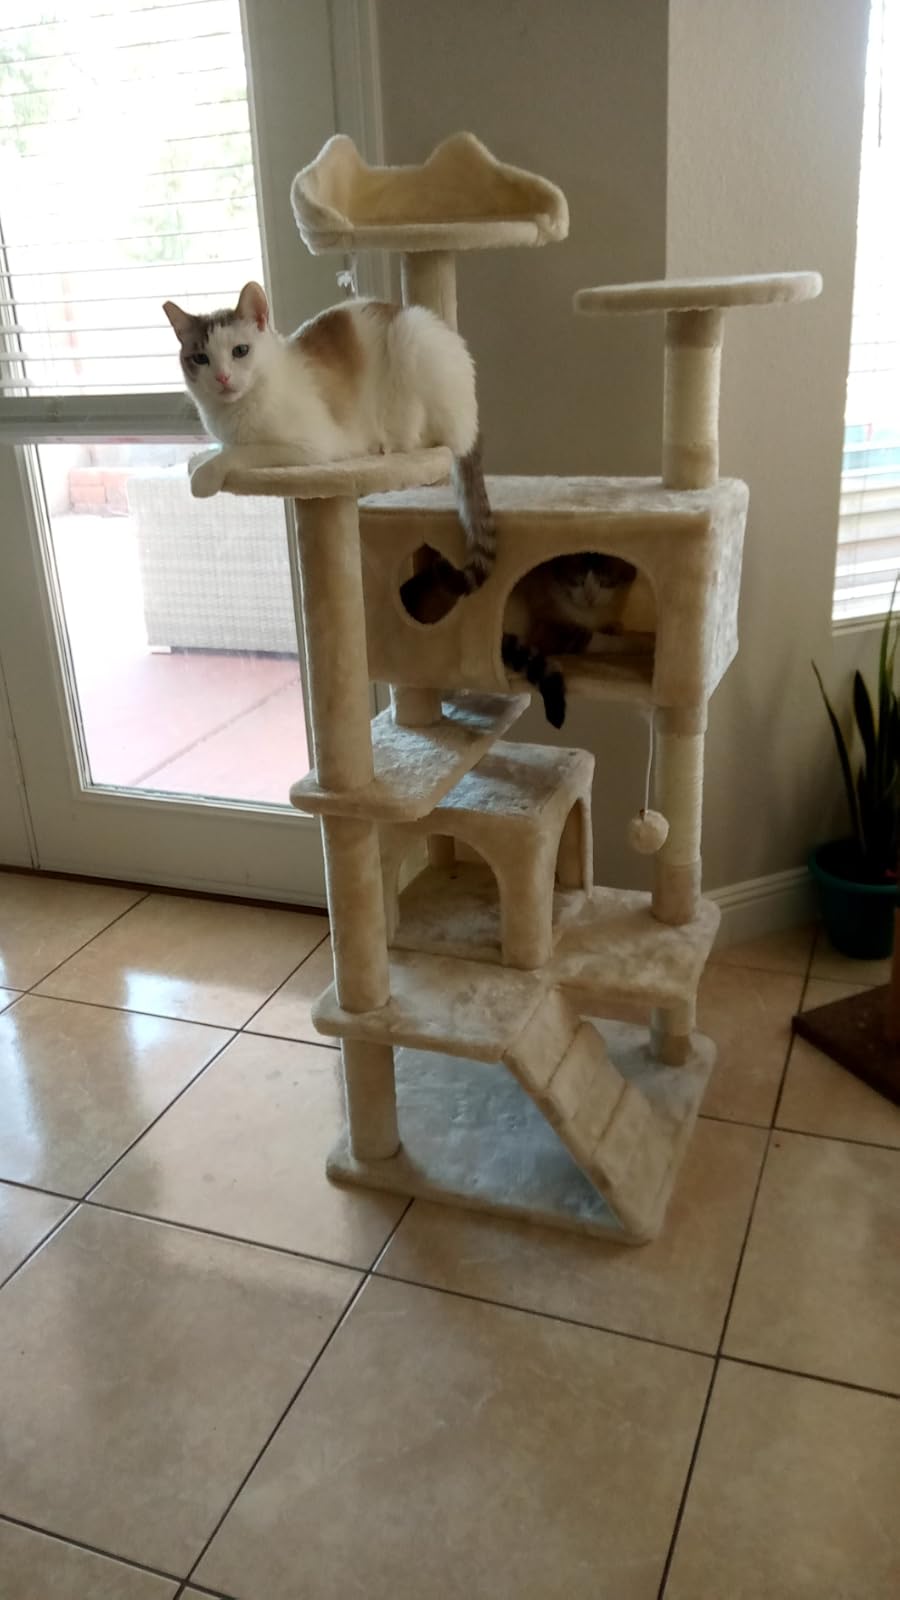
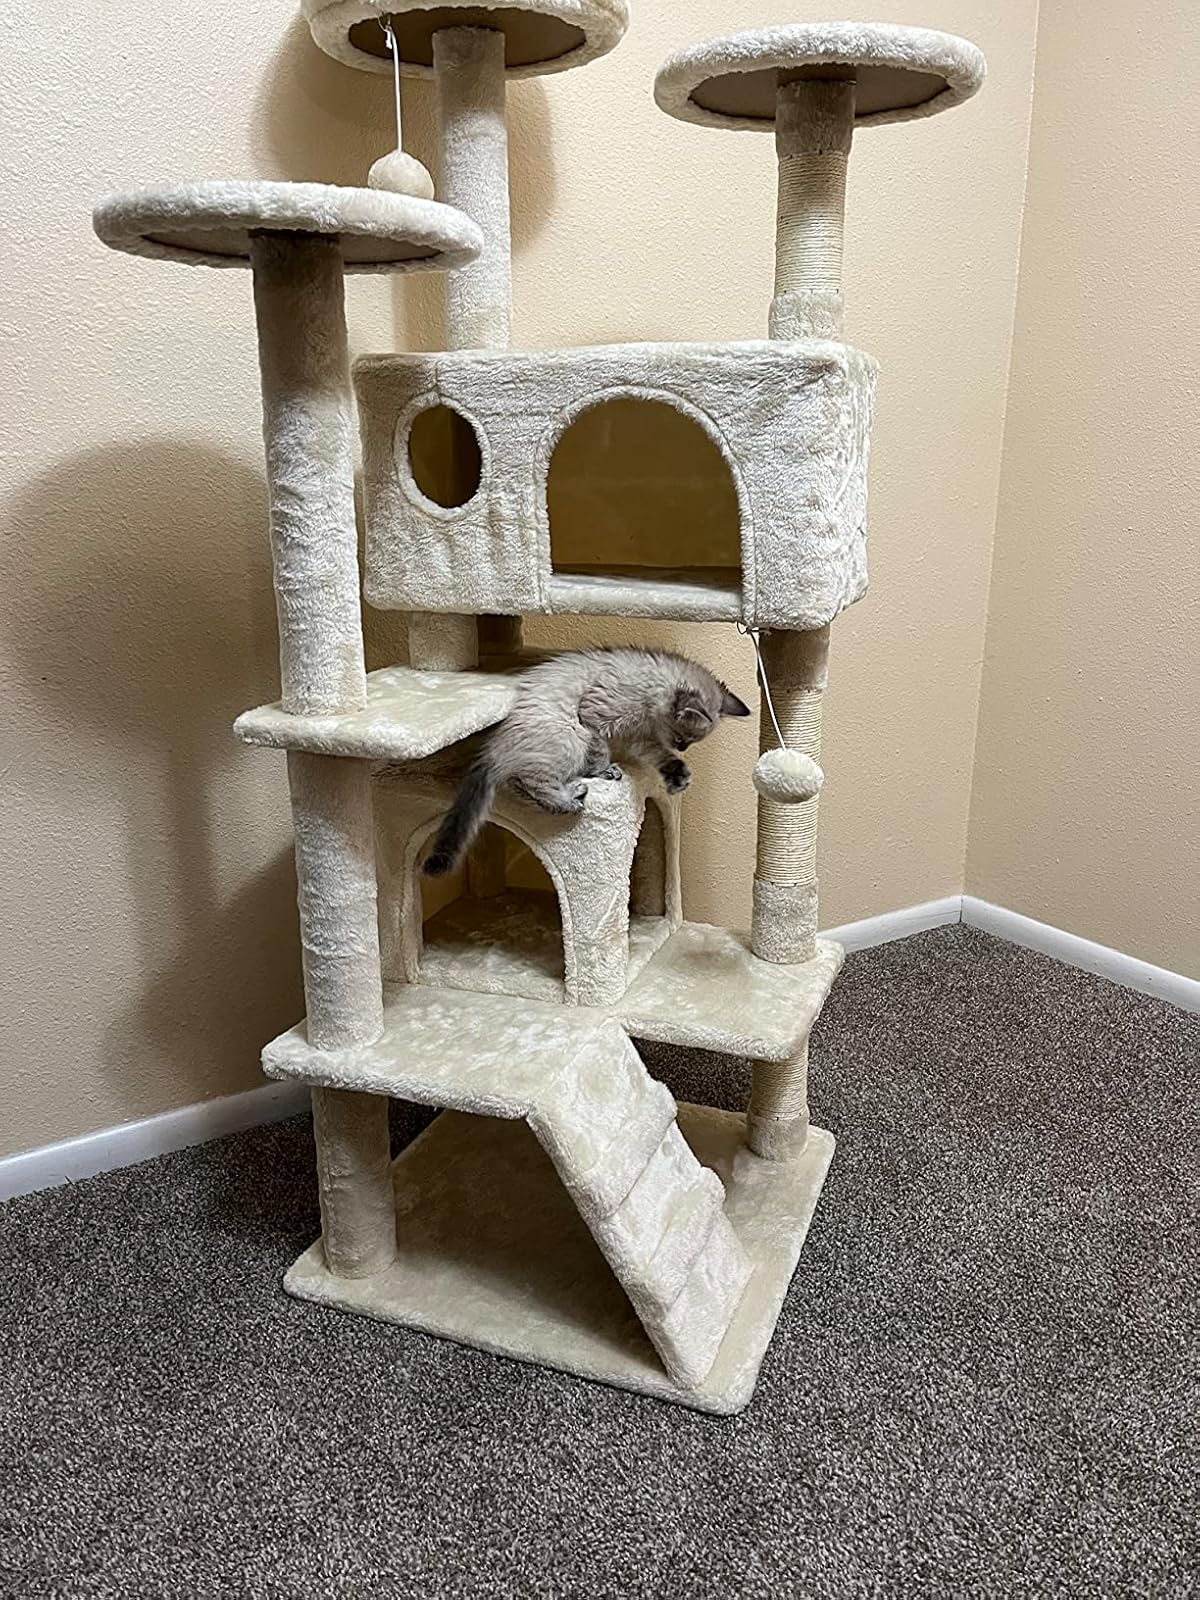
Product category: items_cat tree
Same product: yes